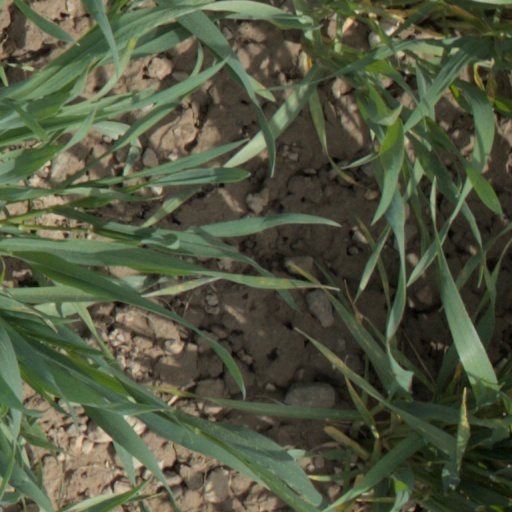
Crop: wheat